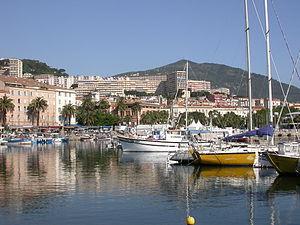
Port D'Ajaccio
Les Jardins de l'Empereur est un quartier d'Ajaccio en Corse-du-Sud, situé sur les hauteurs à l'ouest de la ville et dominant le centre ancien.